MV Kalakala

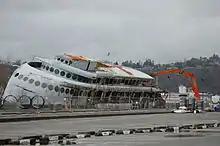
The "Kalakala" being scrapped in Tacoma, Washington on January 24, 2015

On January 4, 2015, owner Karl Anderson announced that the "Kalakala" would be dismantled for scrap metal.